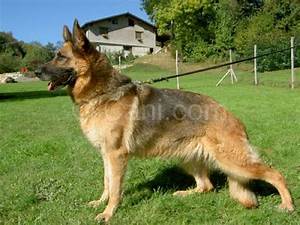
Label: cane